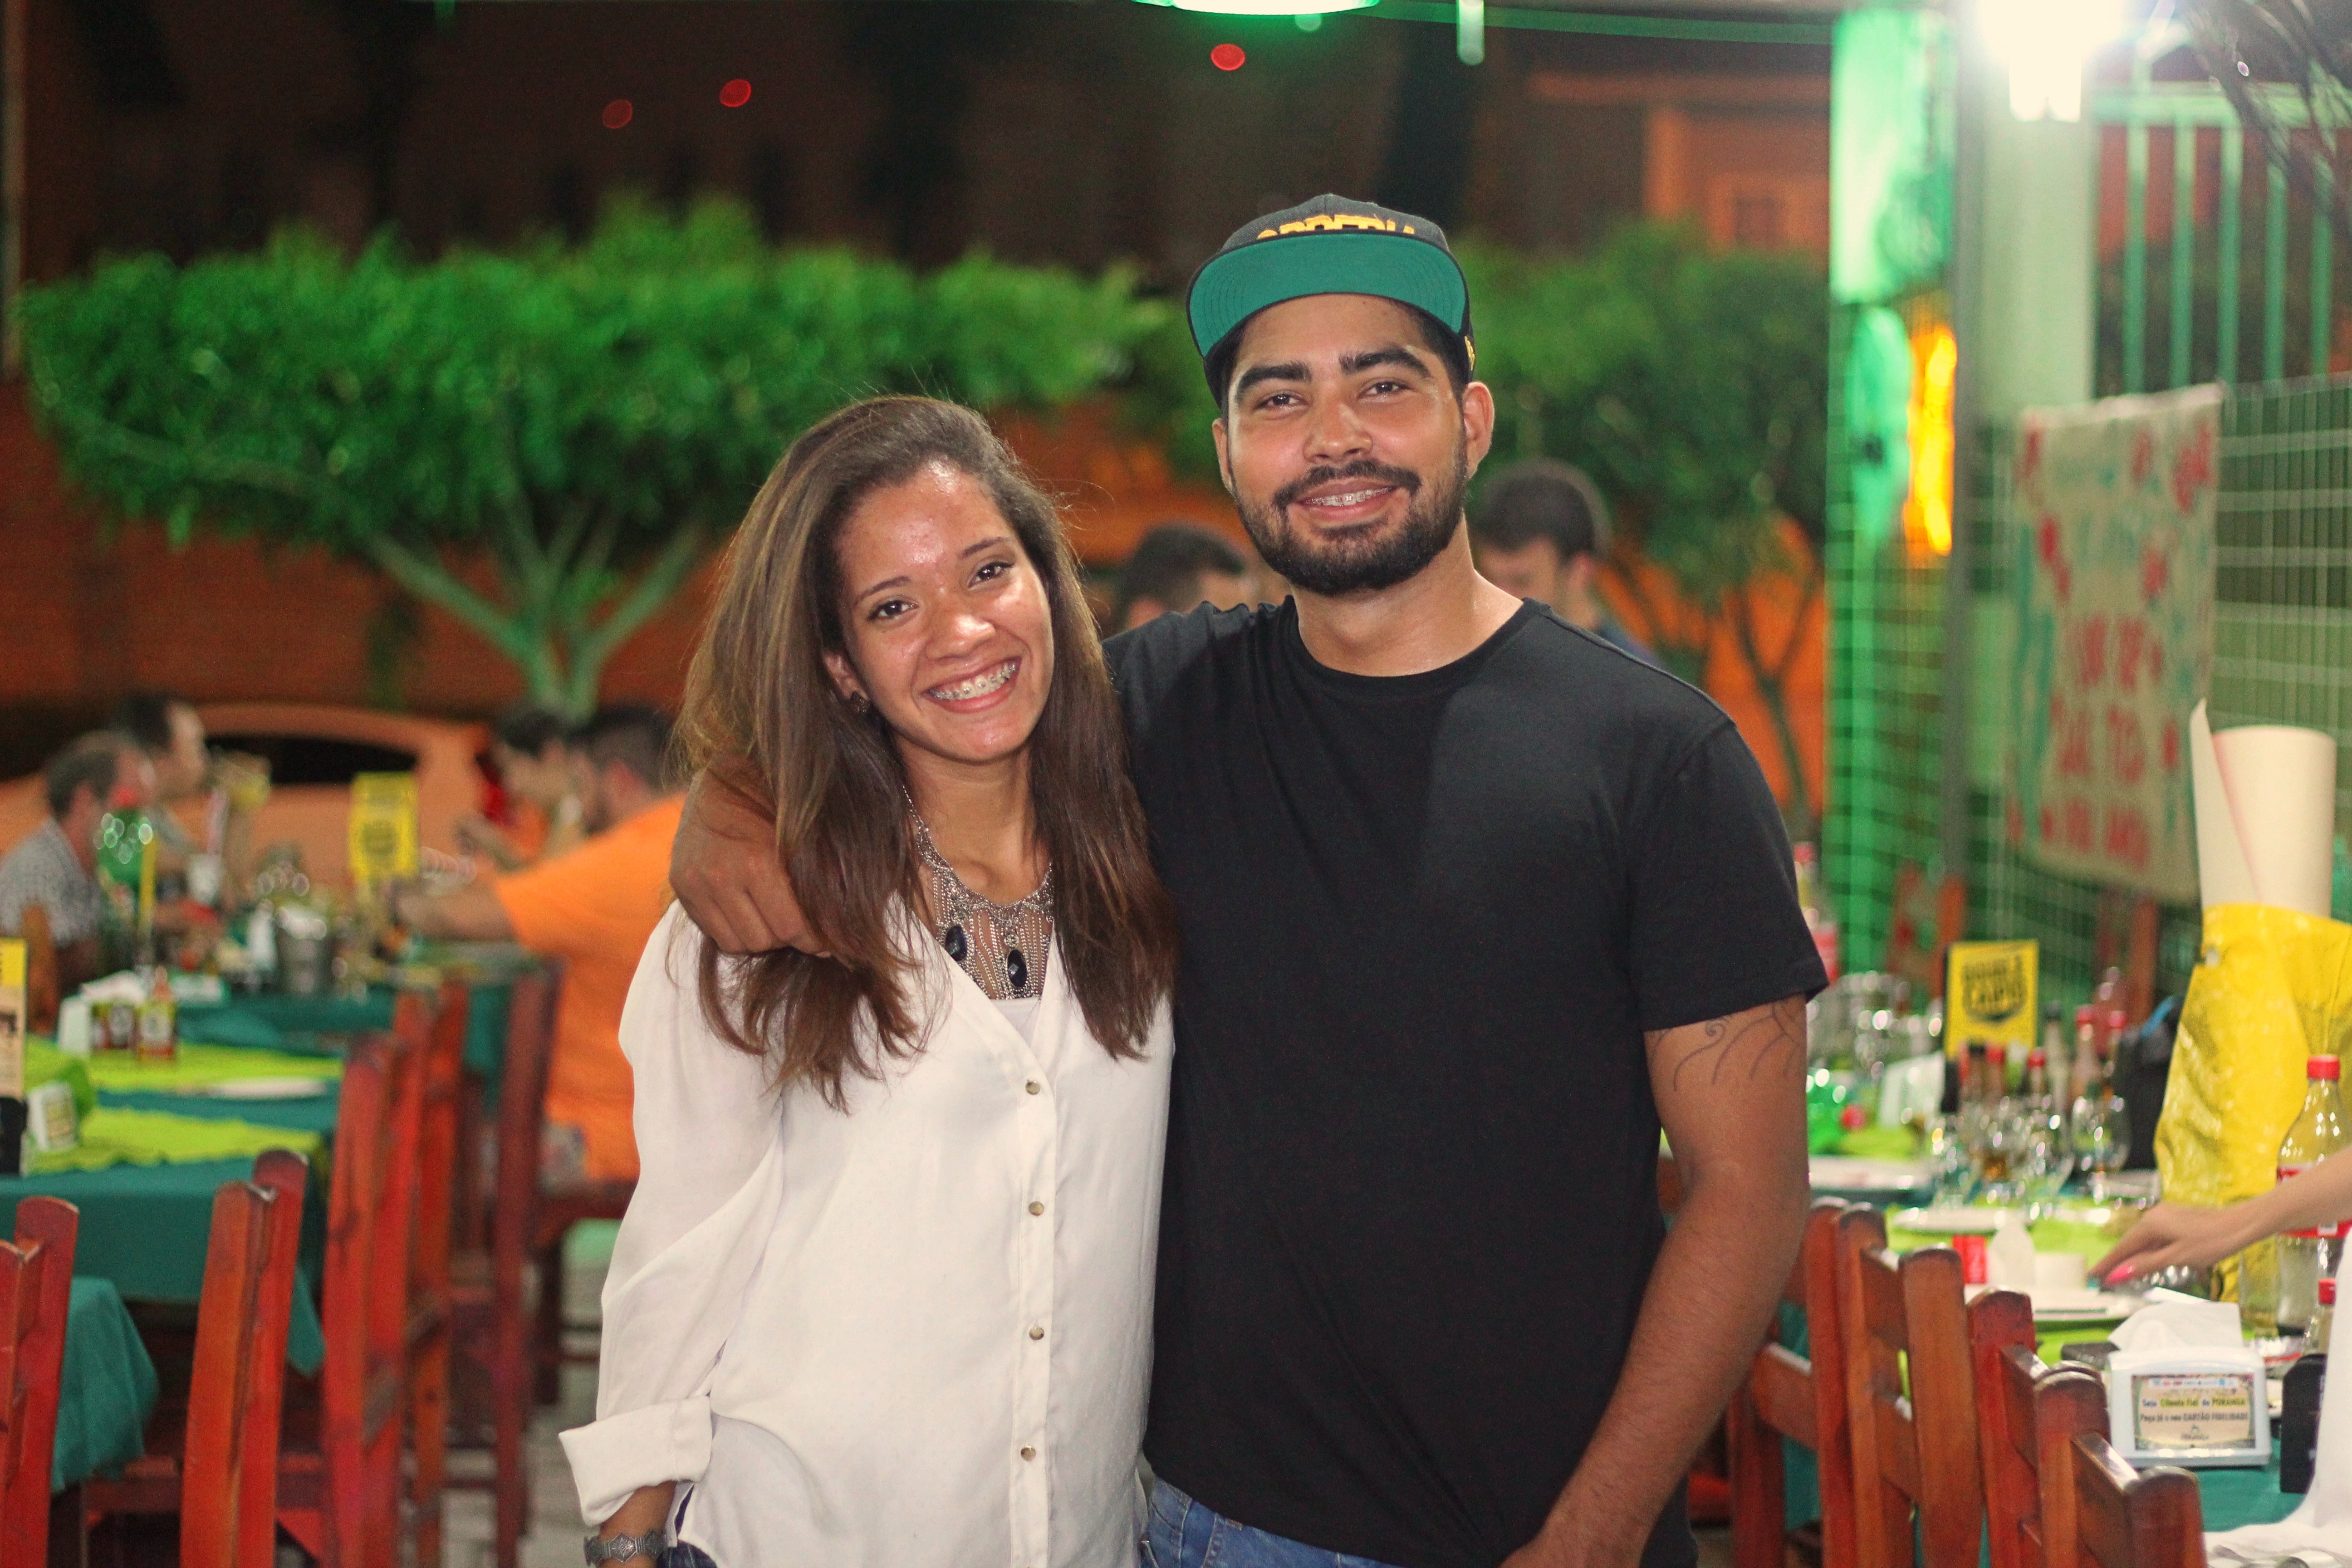
people, meal